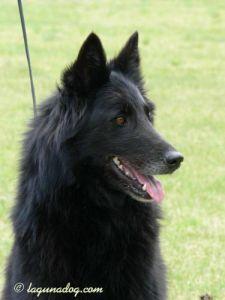
groenendael